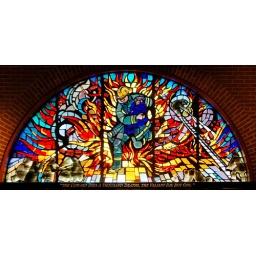
This is the stained glass window at Fireman's Hall Museum in Philadelphia PA. It's on the second floor.